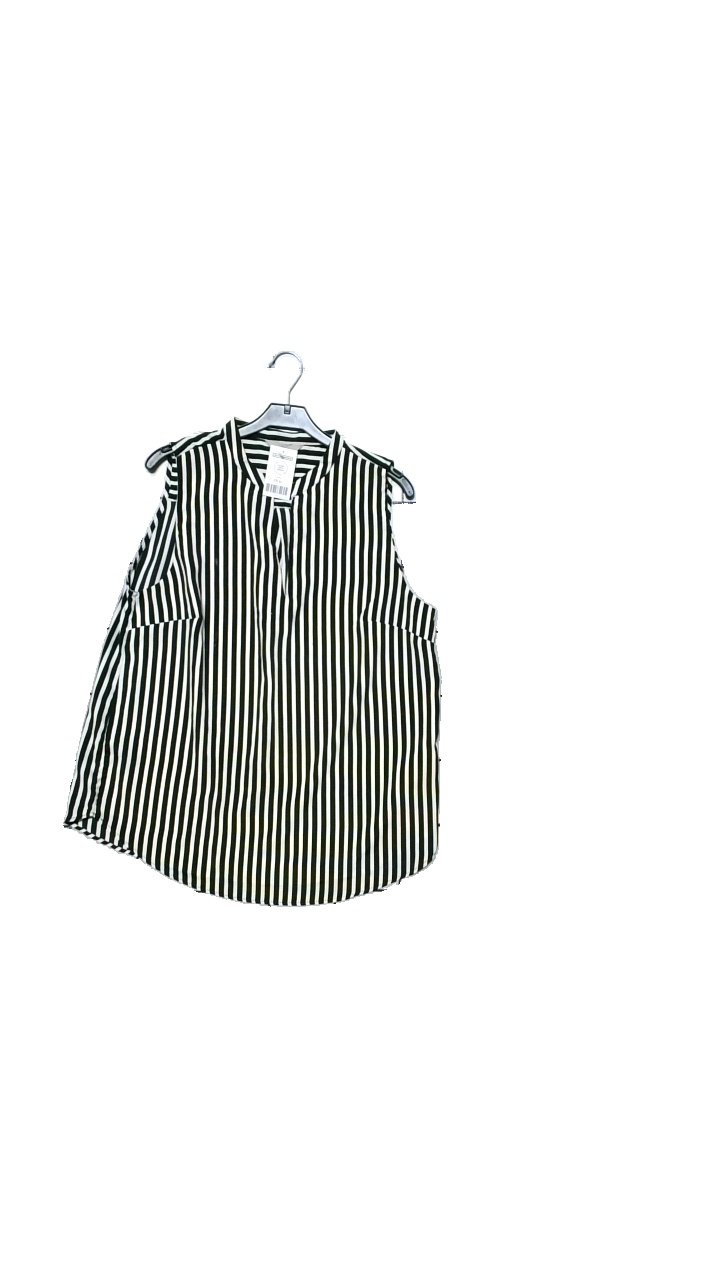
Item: Top (Ladies)
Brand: H&m
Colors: Black, White
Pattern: Striped
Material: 100% polyester
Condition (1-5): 5
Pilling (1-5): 5
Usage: Reuse
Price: <50